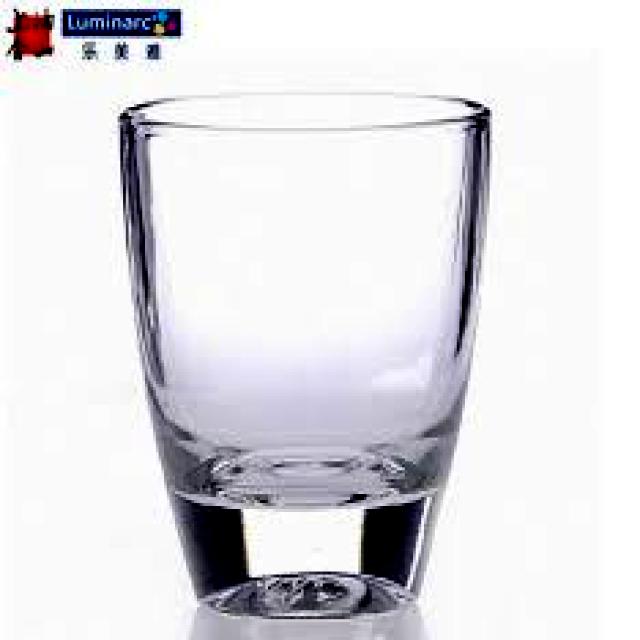
Label: Glass